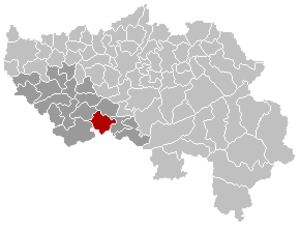
Carte indiquant la localisation de la commune de Ouffet dans la Province de Liège.